Fruits Basket: Prelude

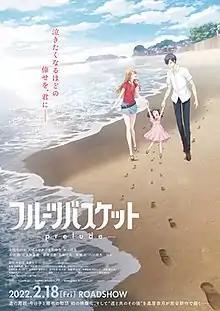
Theatrical release poster

is a 2022 Japanese animated film based on Natsuki Takaya's "Fruits Basket" manga series. Produced by TMS Entertainment and distributed by Avex Pictures, the film consists of a recap of the series' 2019 anime adaptation, a prequel story titled "Kyoko and Katsuya's Story" that focuses on Tohru Honda's late parents, and an original epilogue story written by Takaya. It stars Miyuki Sawashiro, Yoshimasa Hosoya, Manaka Iwami, Nobunaga Shimazaki and Yuma Uchida.